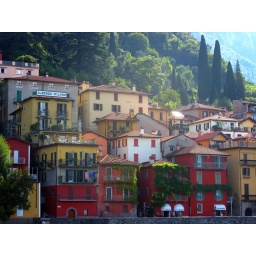
We saw colorful buildings everywhere in Italy. Most were old and built right up against each other.